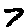
Label: 7